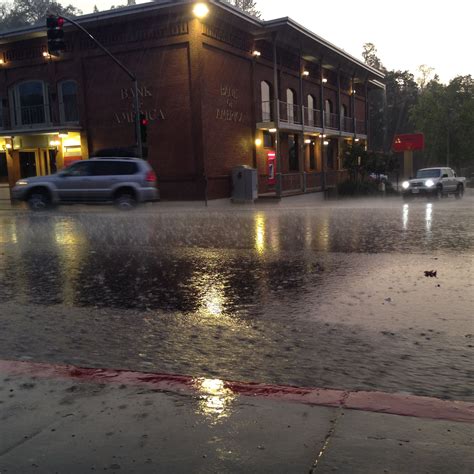
Weather: rain or strom